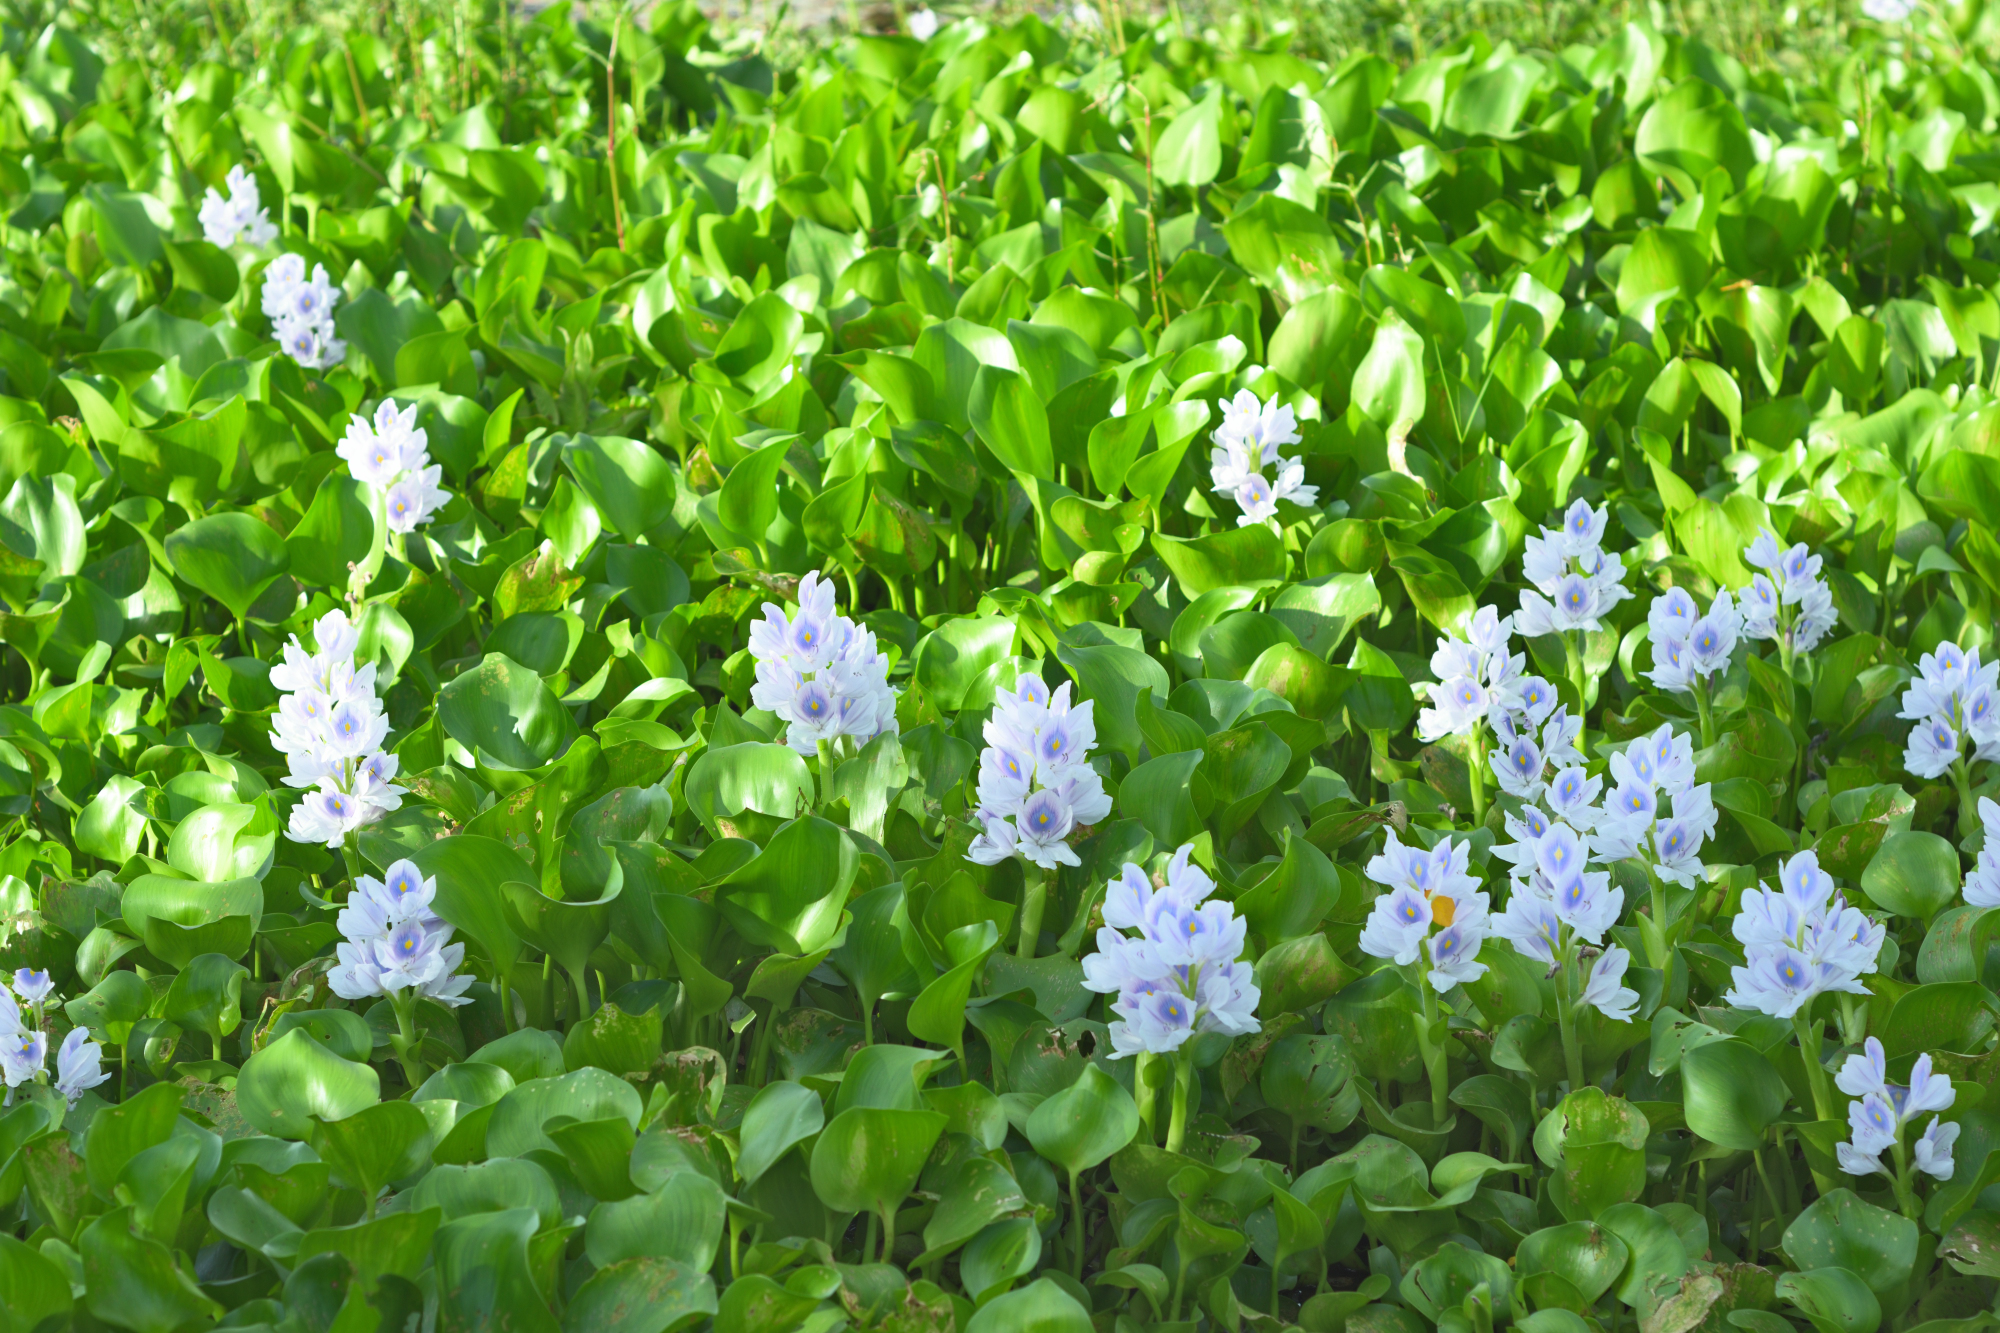
Water Hyacinth - Khurushkul Pond, Bangladesh
Water hyacinth (Eichhornia crassipes) coverage in a freshwater pond near Khurushkul, Cox's Bazar, Bangladesh. Photographed on 9 August 2026 during the monsoon season. Follow-up survey of the pond documented in the June 2026 water lily / water hyacinth dataset.
Location: Khurushkul, Cox's Bazar, Chattogram, Bangladesh
Keywords: water hyacinth, Eichhornia crassipes, invasive aquatic plant, pond, freshwater wetland, monsoon, Bangladesh, Khurushkul, Cox's Bazar, botanical photography, aquatic vegetation, golamrob